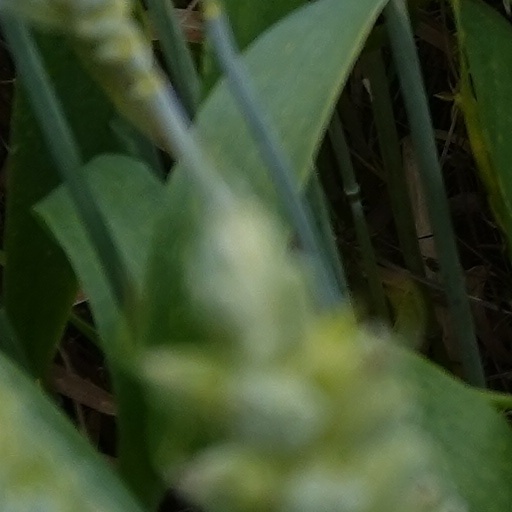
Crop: wheat